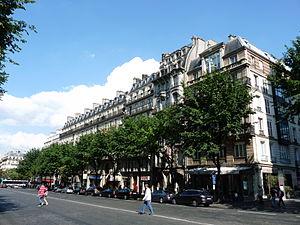
L'avenue de Wagram à Paris. À gauche, la place des Ternes.